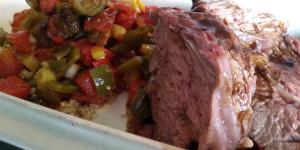
vacio al horno